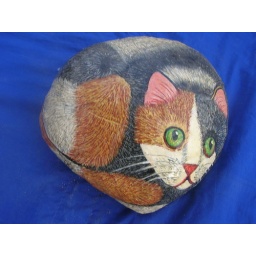
I painted this kitty cat in arcrylics.